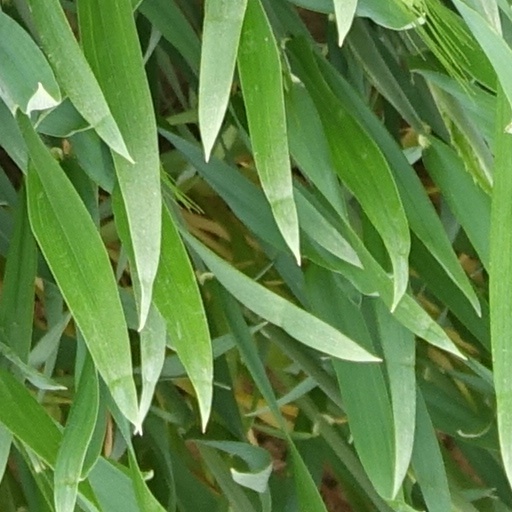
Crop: wheat